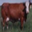
Label: cattle